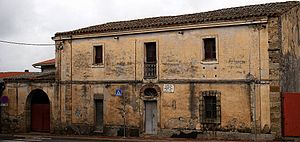
Villaurbana
Villaurbana er en by og en kommune i provinsen Oristano i regionen Sardinien i Italien. Byen ligger i 110 meters højde og har 1.643 indbyggere. Kommunen har et areal på 58,70 km² og grænser op til kommunerne Allai, Mogorella, Oristano, Palmas Arborea, Ruinas, Siamanna, Usellus og Villa Verde.